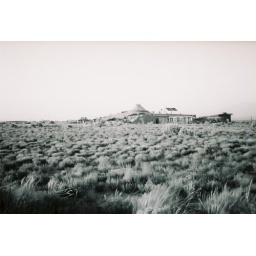
The sky above, the field below